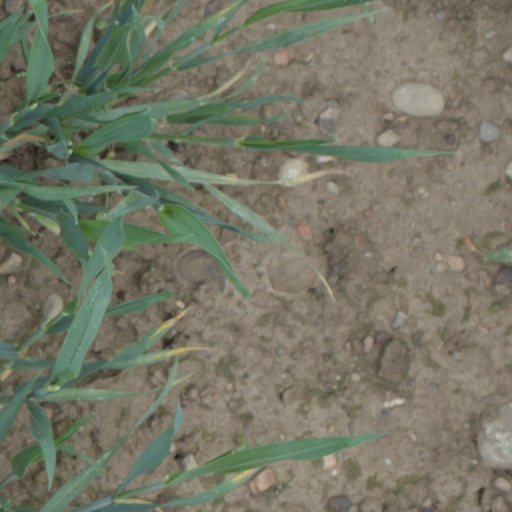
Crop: wheat